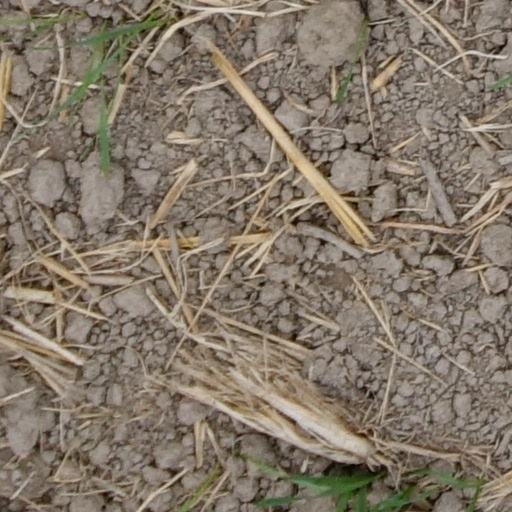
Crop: wheat